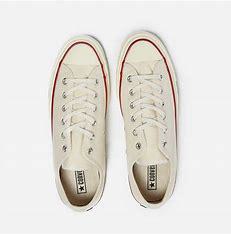
Brand: Converse
Model: Chuck Taylor All Star 1970S Canvas